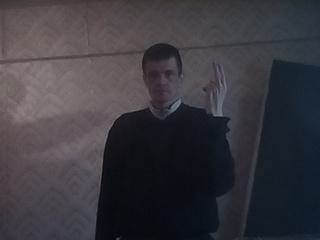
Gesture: two_up_inverted